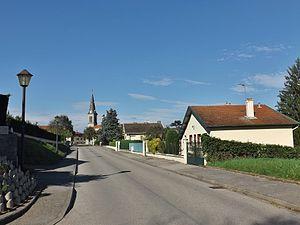
Vue du village de Béligneux et son église, dans l'Ain.
Béligneux est une commune française, située dans le département de l'Ain en région Auvergne-Rhône-Alpes. Le village est situé sur le coteau de la Côtière alors que deux de ses importants hameaux sont situés sur la plaine : la Valbonne et Chânes.